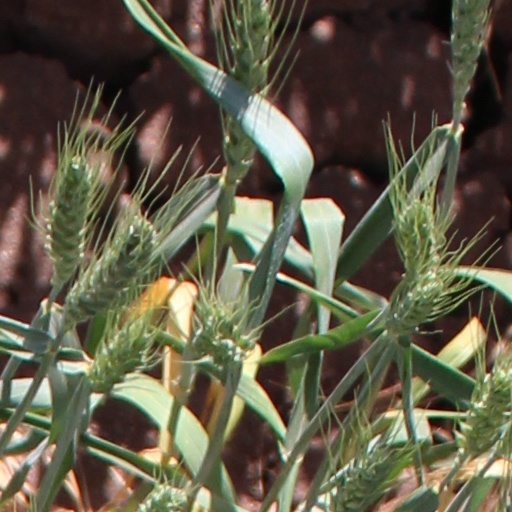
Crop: wheat